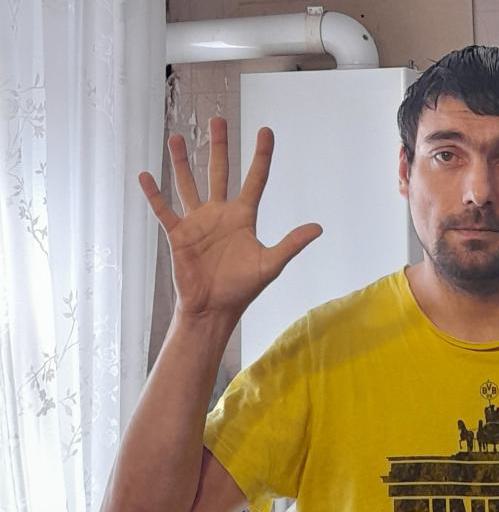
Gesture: palm